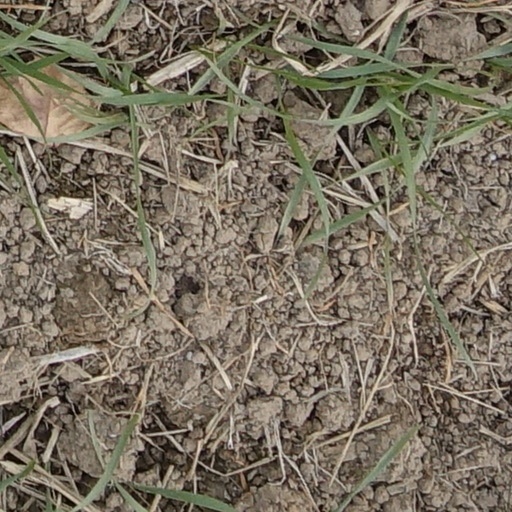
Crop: wheat